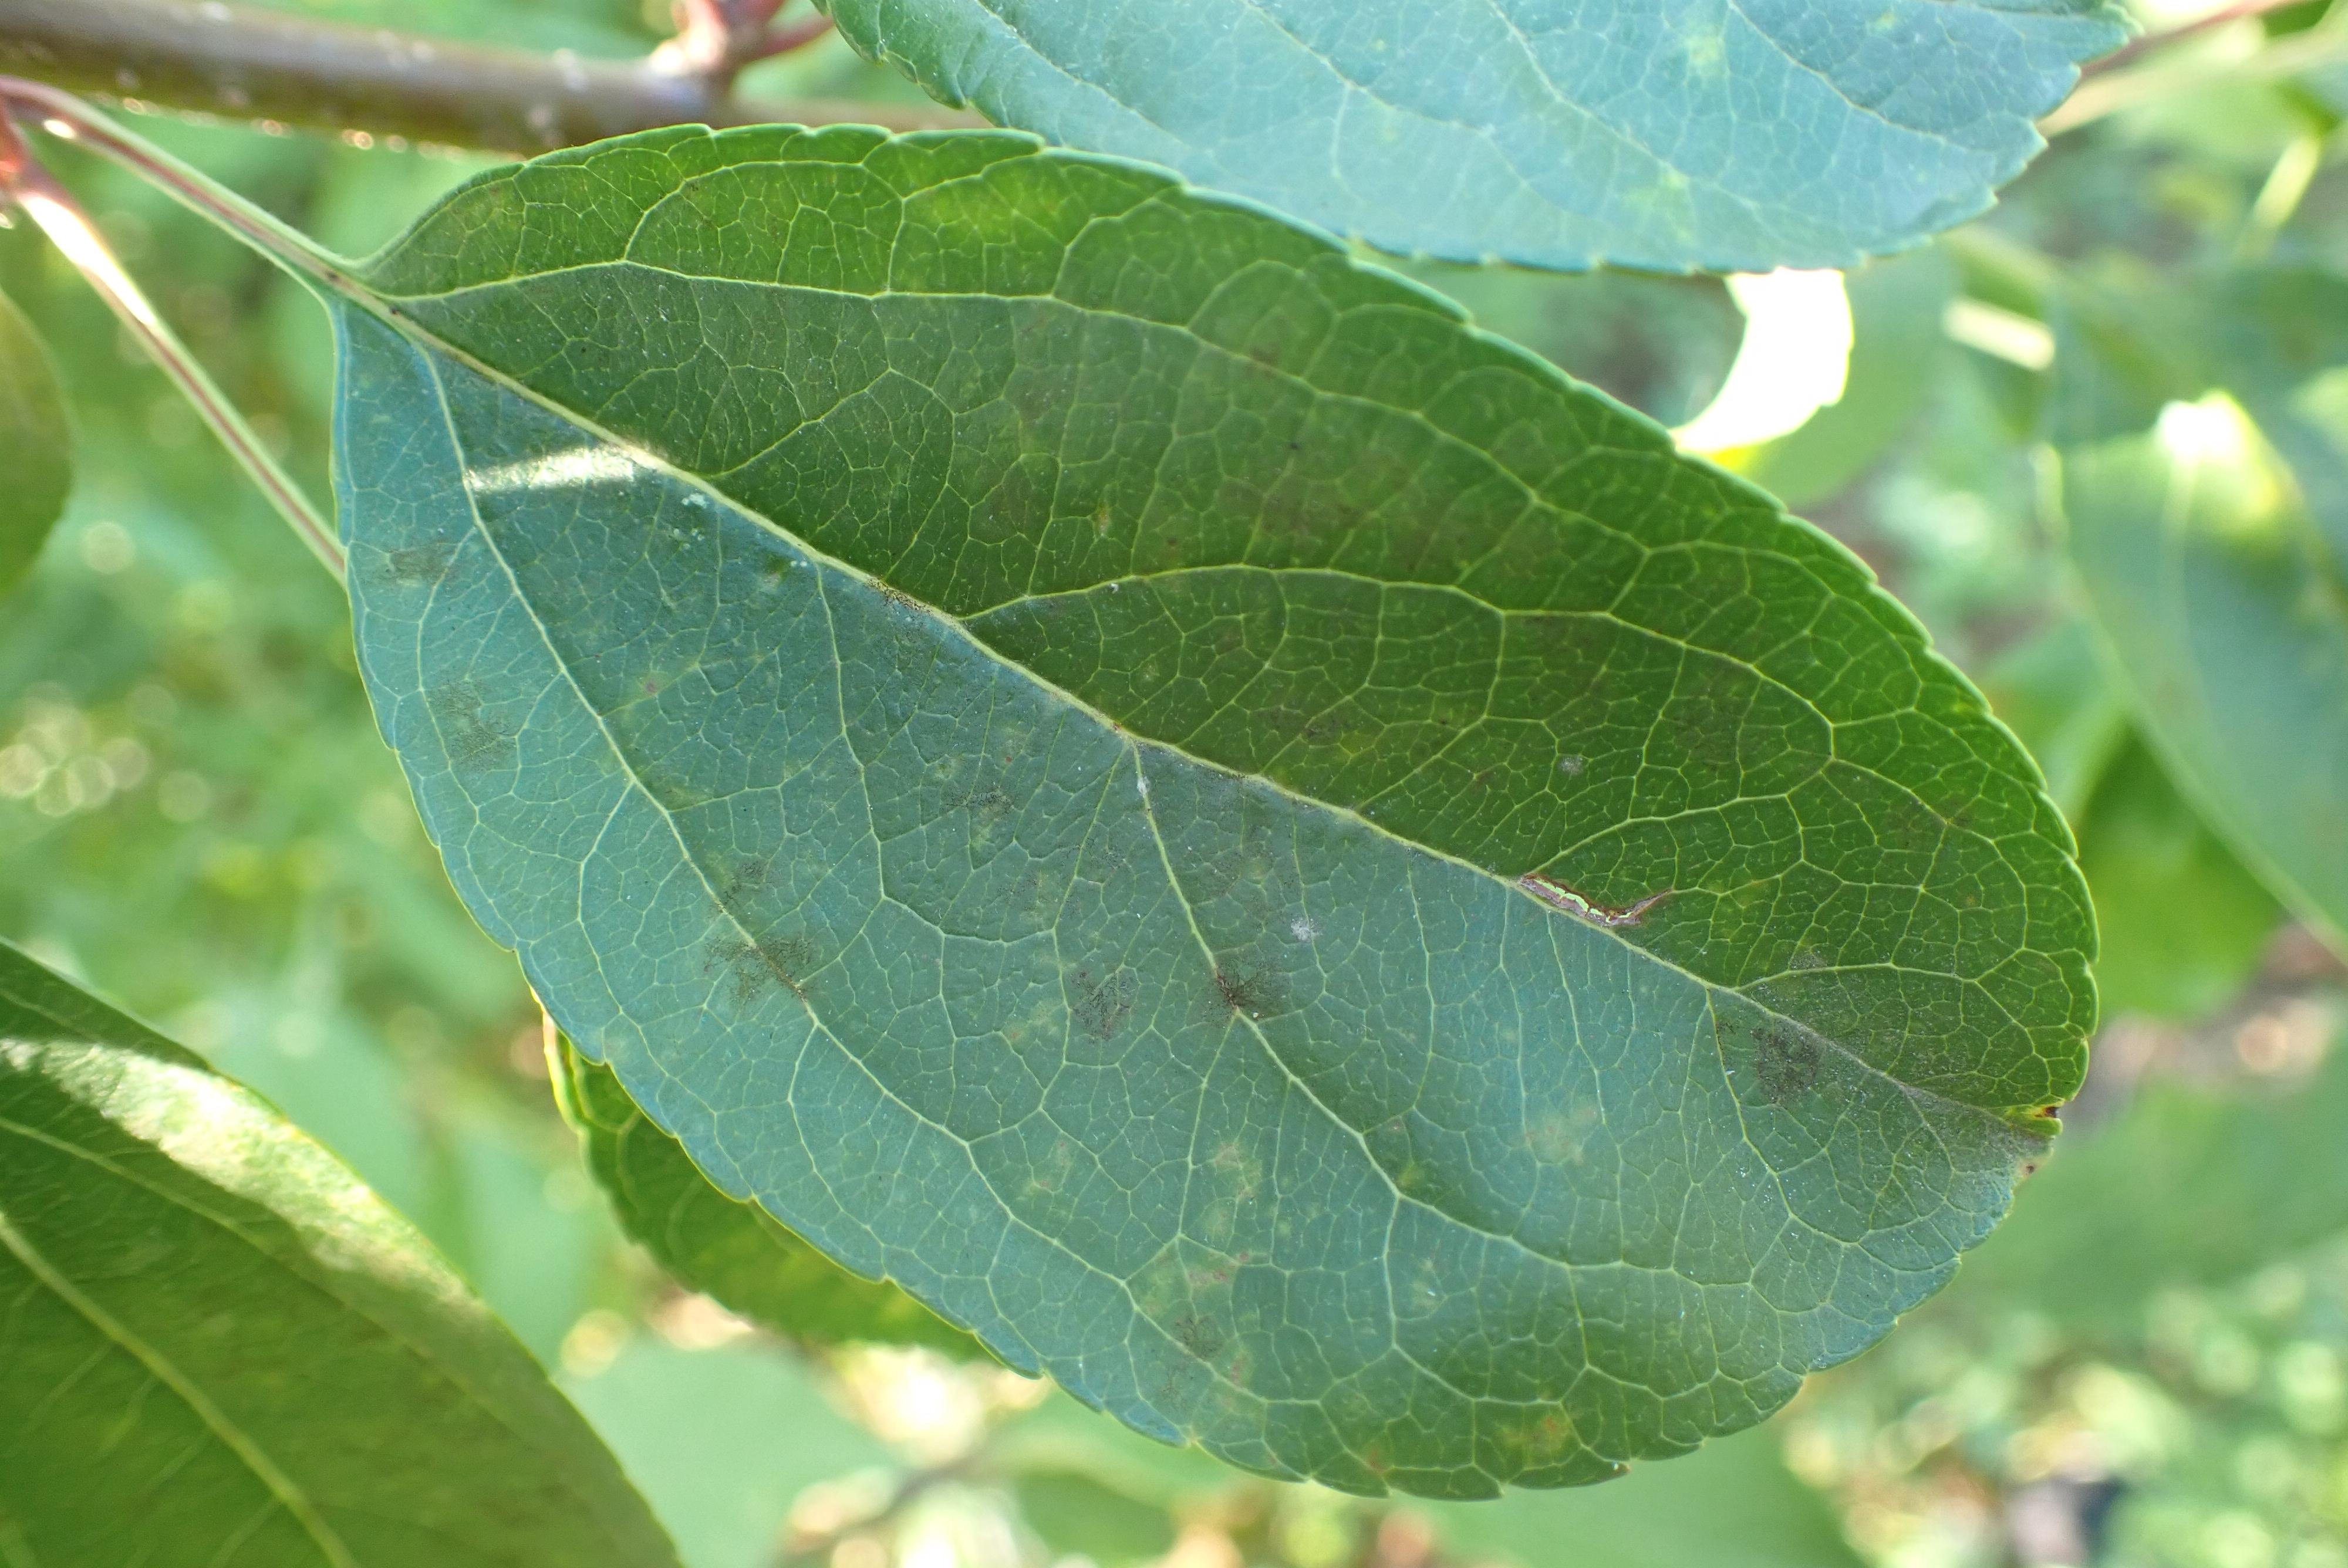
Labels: scab